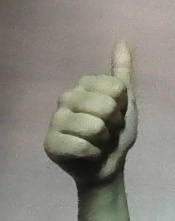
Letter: aleff